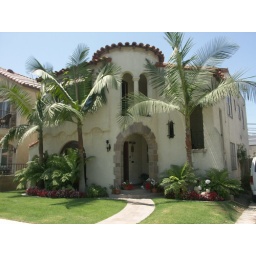
Some houses / cottages near the beach in Long Beach